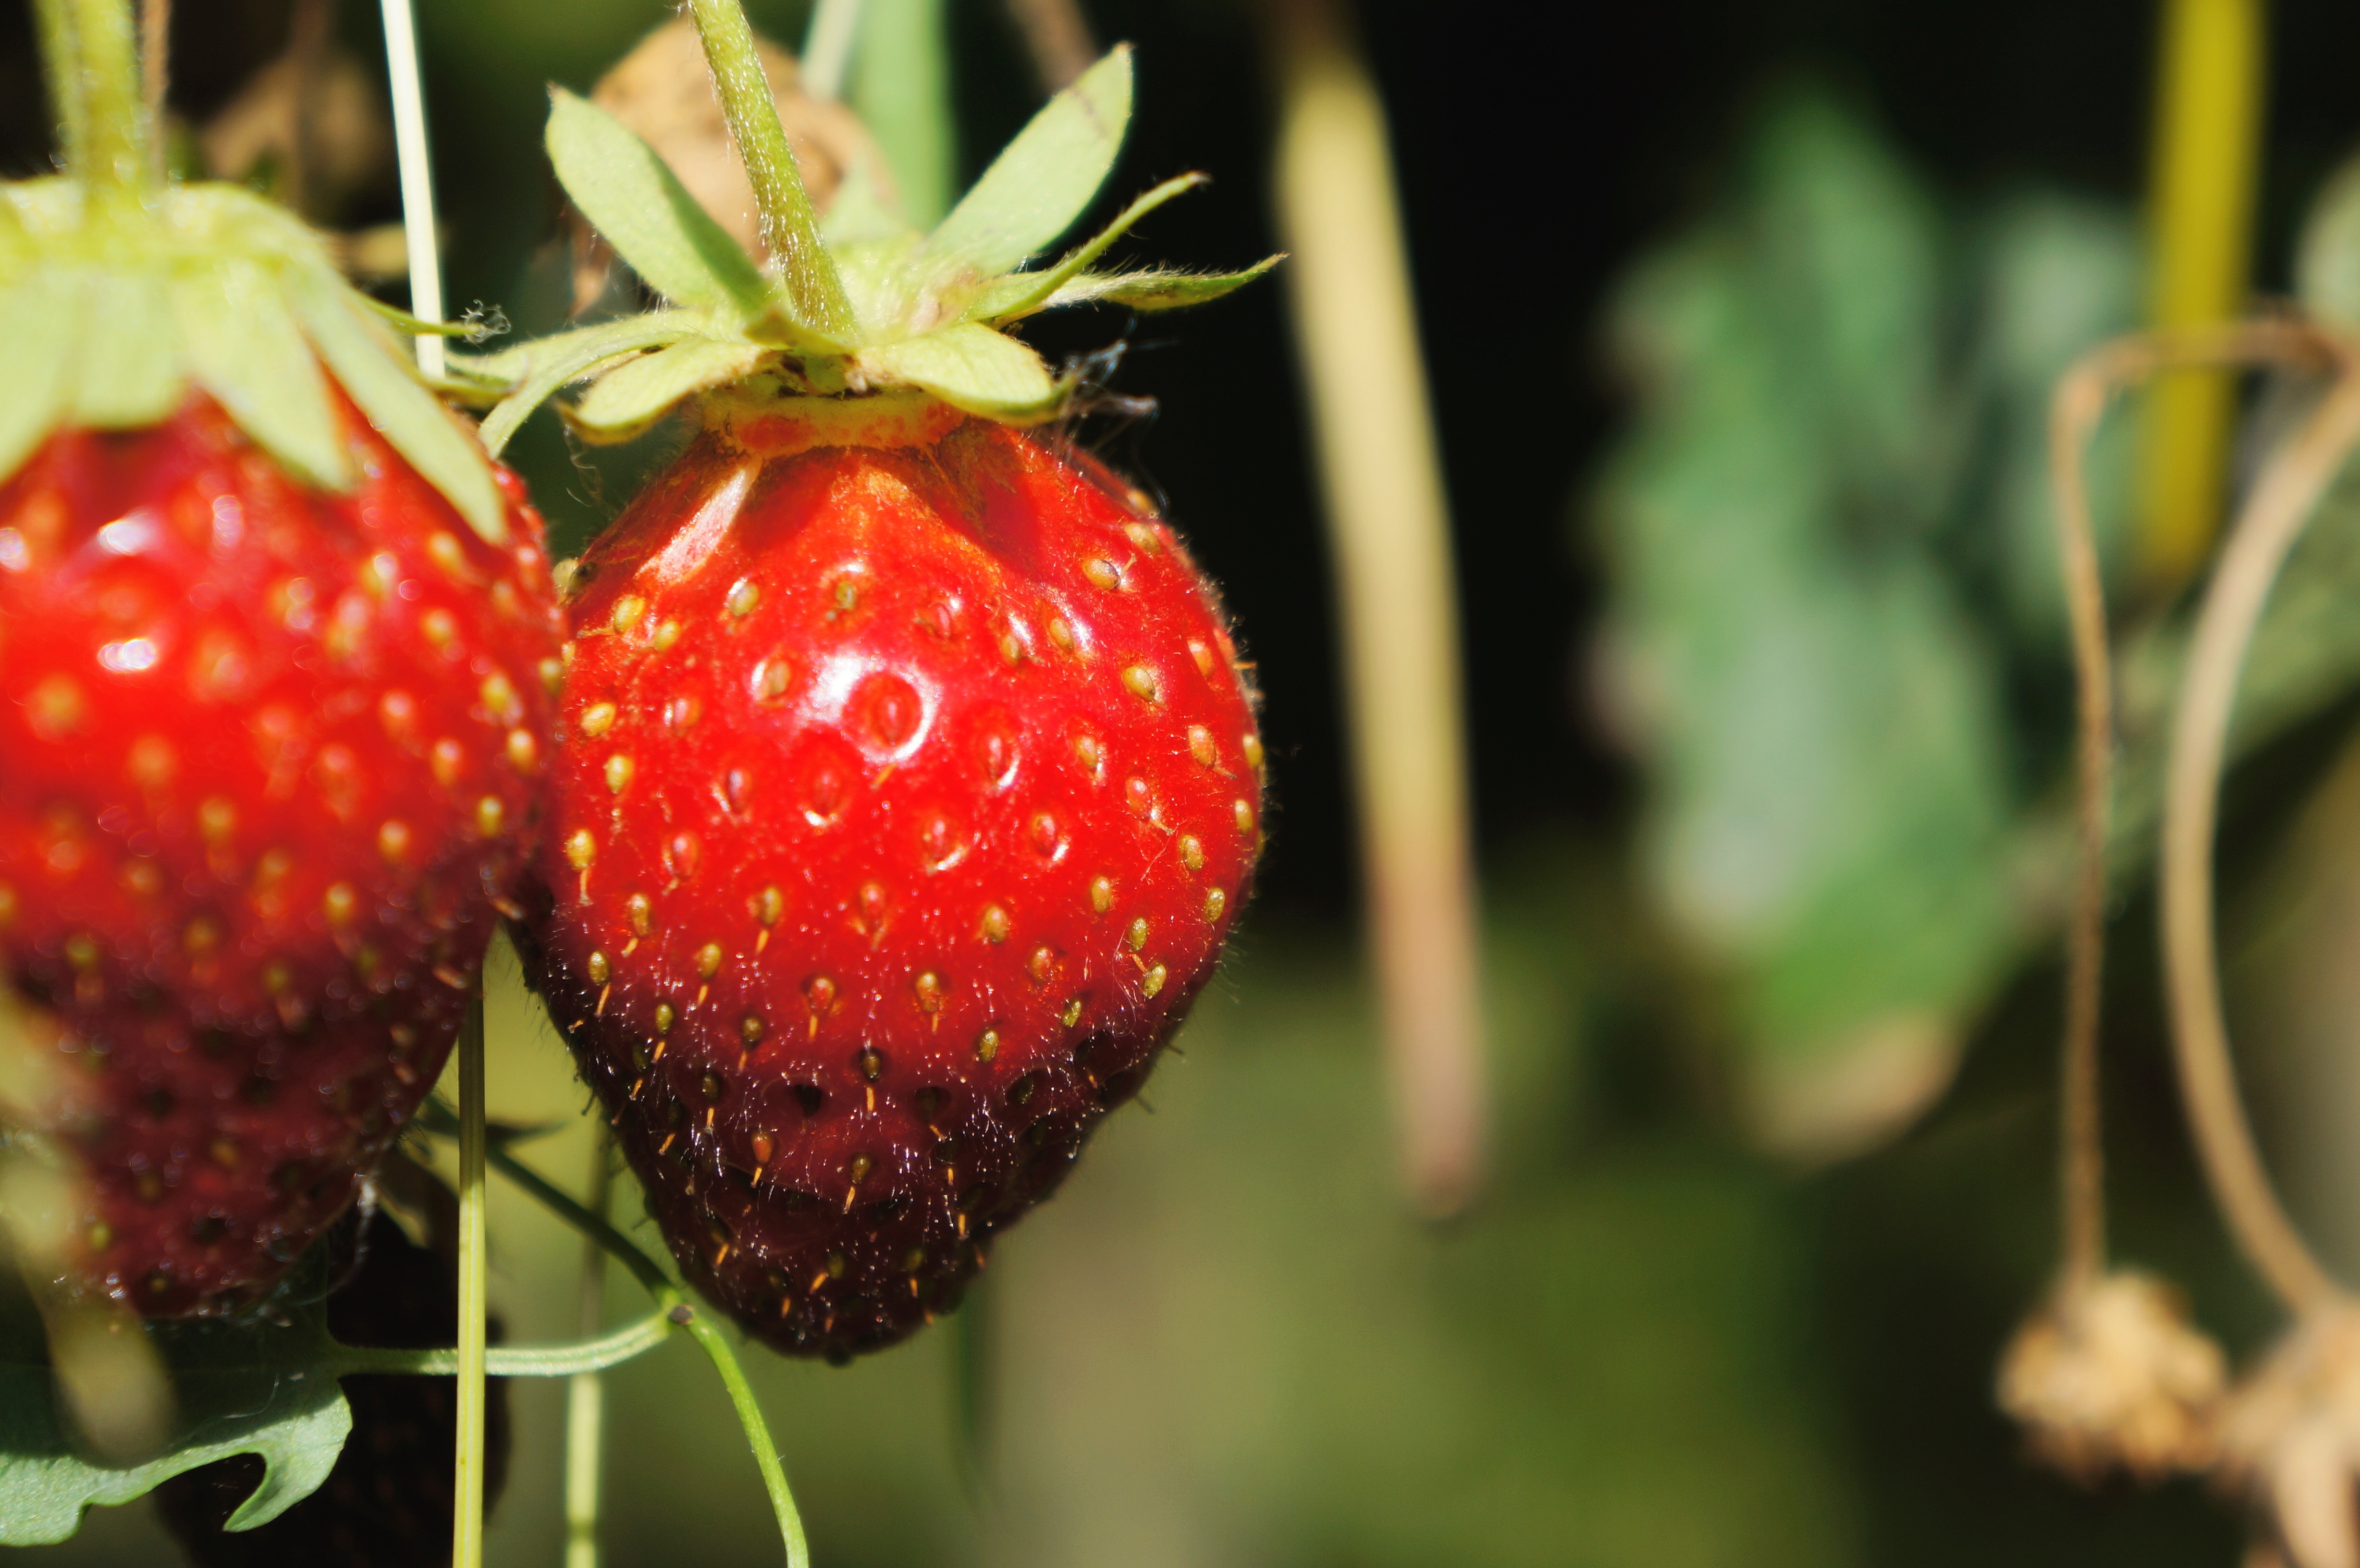
plant, fruit, flower, food, produce, flora, strawberry, strawberries, macro photography, flowering plant, land plant